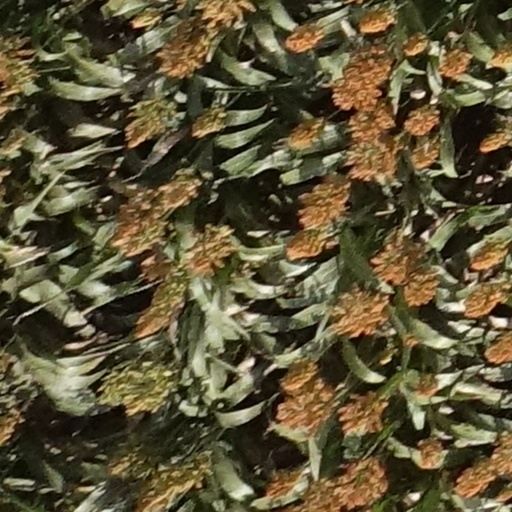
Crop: sorghum